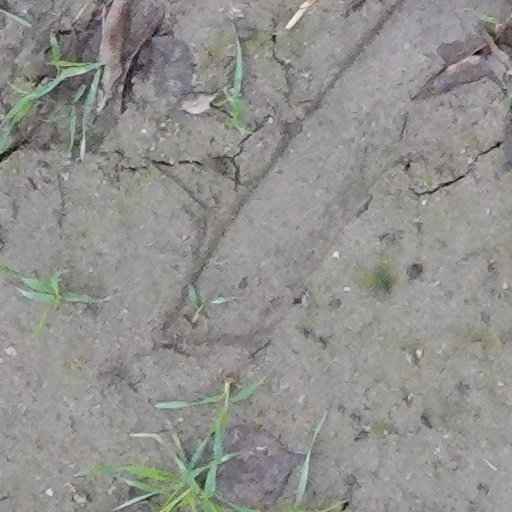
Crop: wheat